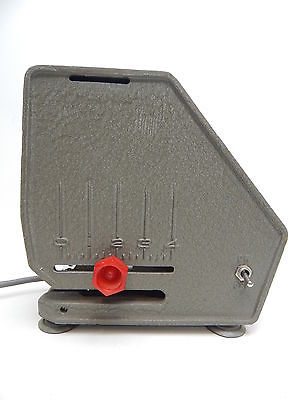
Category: stapler